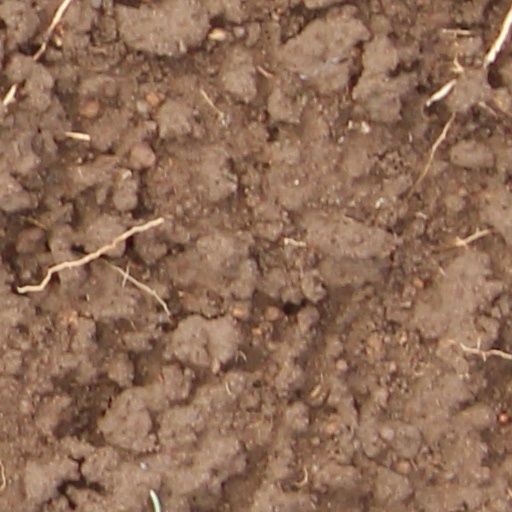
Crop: wheat